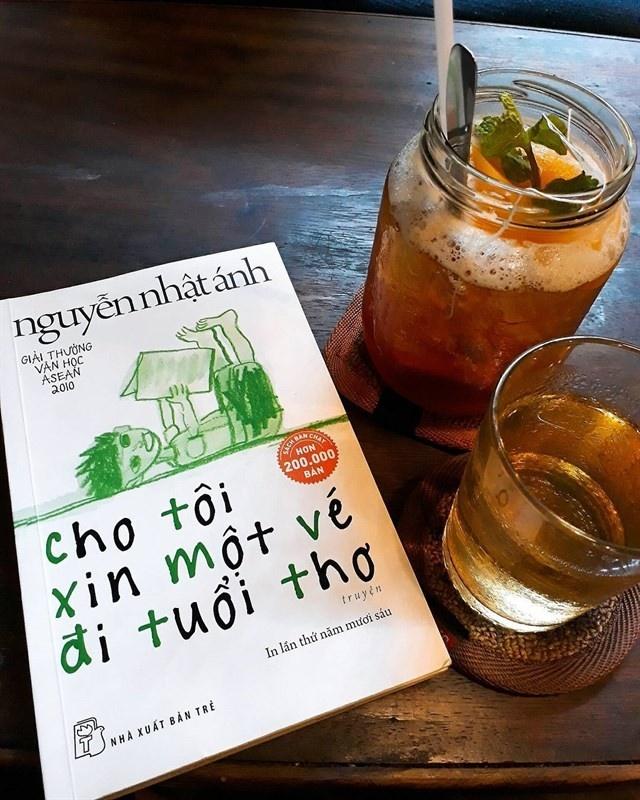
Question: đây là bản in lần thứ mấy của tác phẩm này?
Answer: đây là bản in lần thứ năm mươi sáu của tác phẩm này